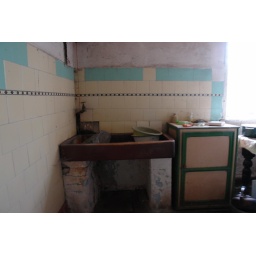
This was the only concession to plumbing in the entire building - a single tap and an earthenware sink